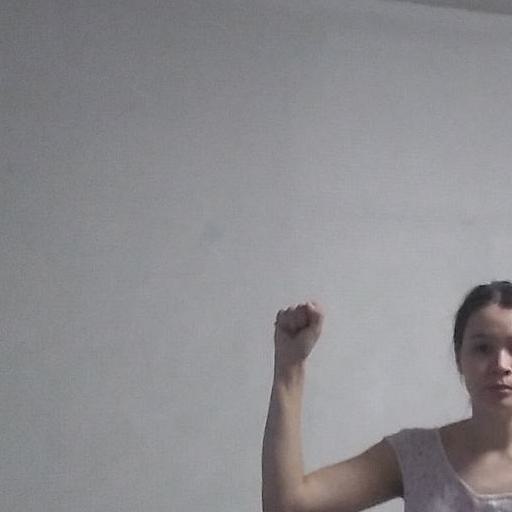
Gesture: fist